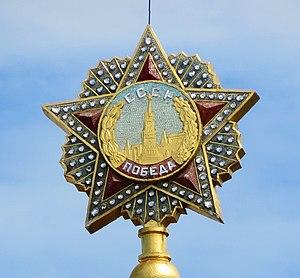
L'ordre de la Victoire est l'un des plus prestigieux ordres militaires de l'URSS. Il a été fondé le 8 novembre 1943 et était destiné uniquement aux chefs militaires victorieux ayant changé favorablement le cours du front de l'est durant la seconde guerre mondiale, un théâtre des opérations surnommé en URSS la grande guerre patriotique. Il se présentait sous la forme d'une étoile en platine ornée de diamants et de rubis avec en son centre un médaillon en or représentant le Kremlin.